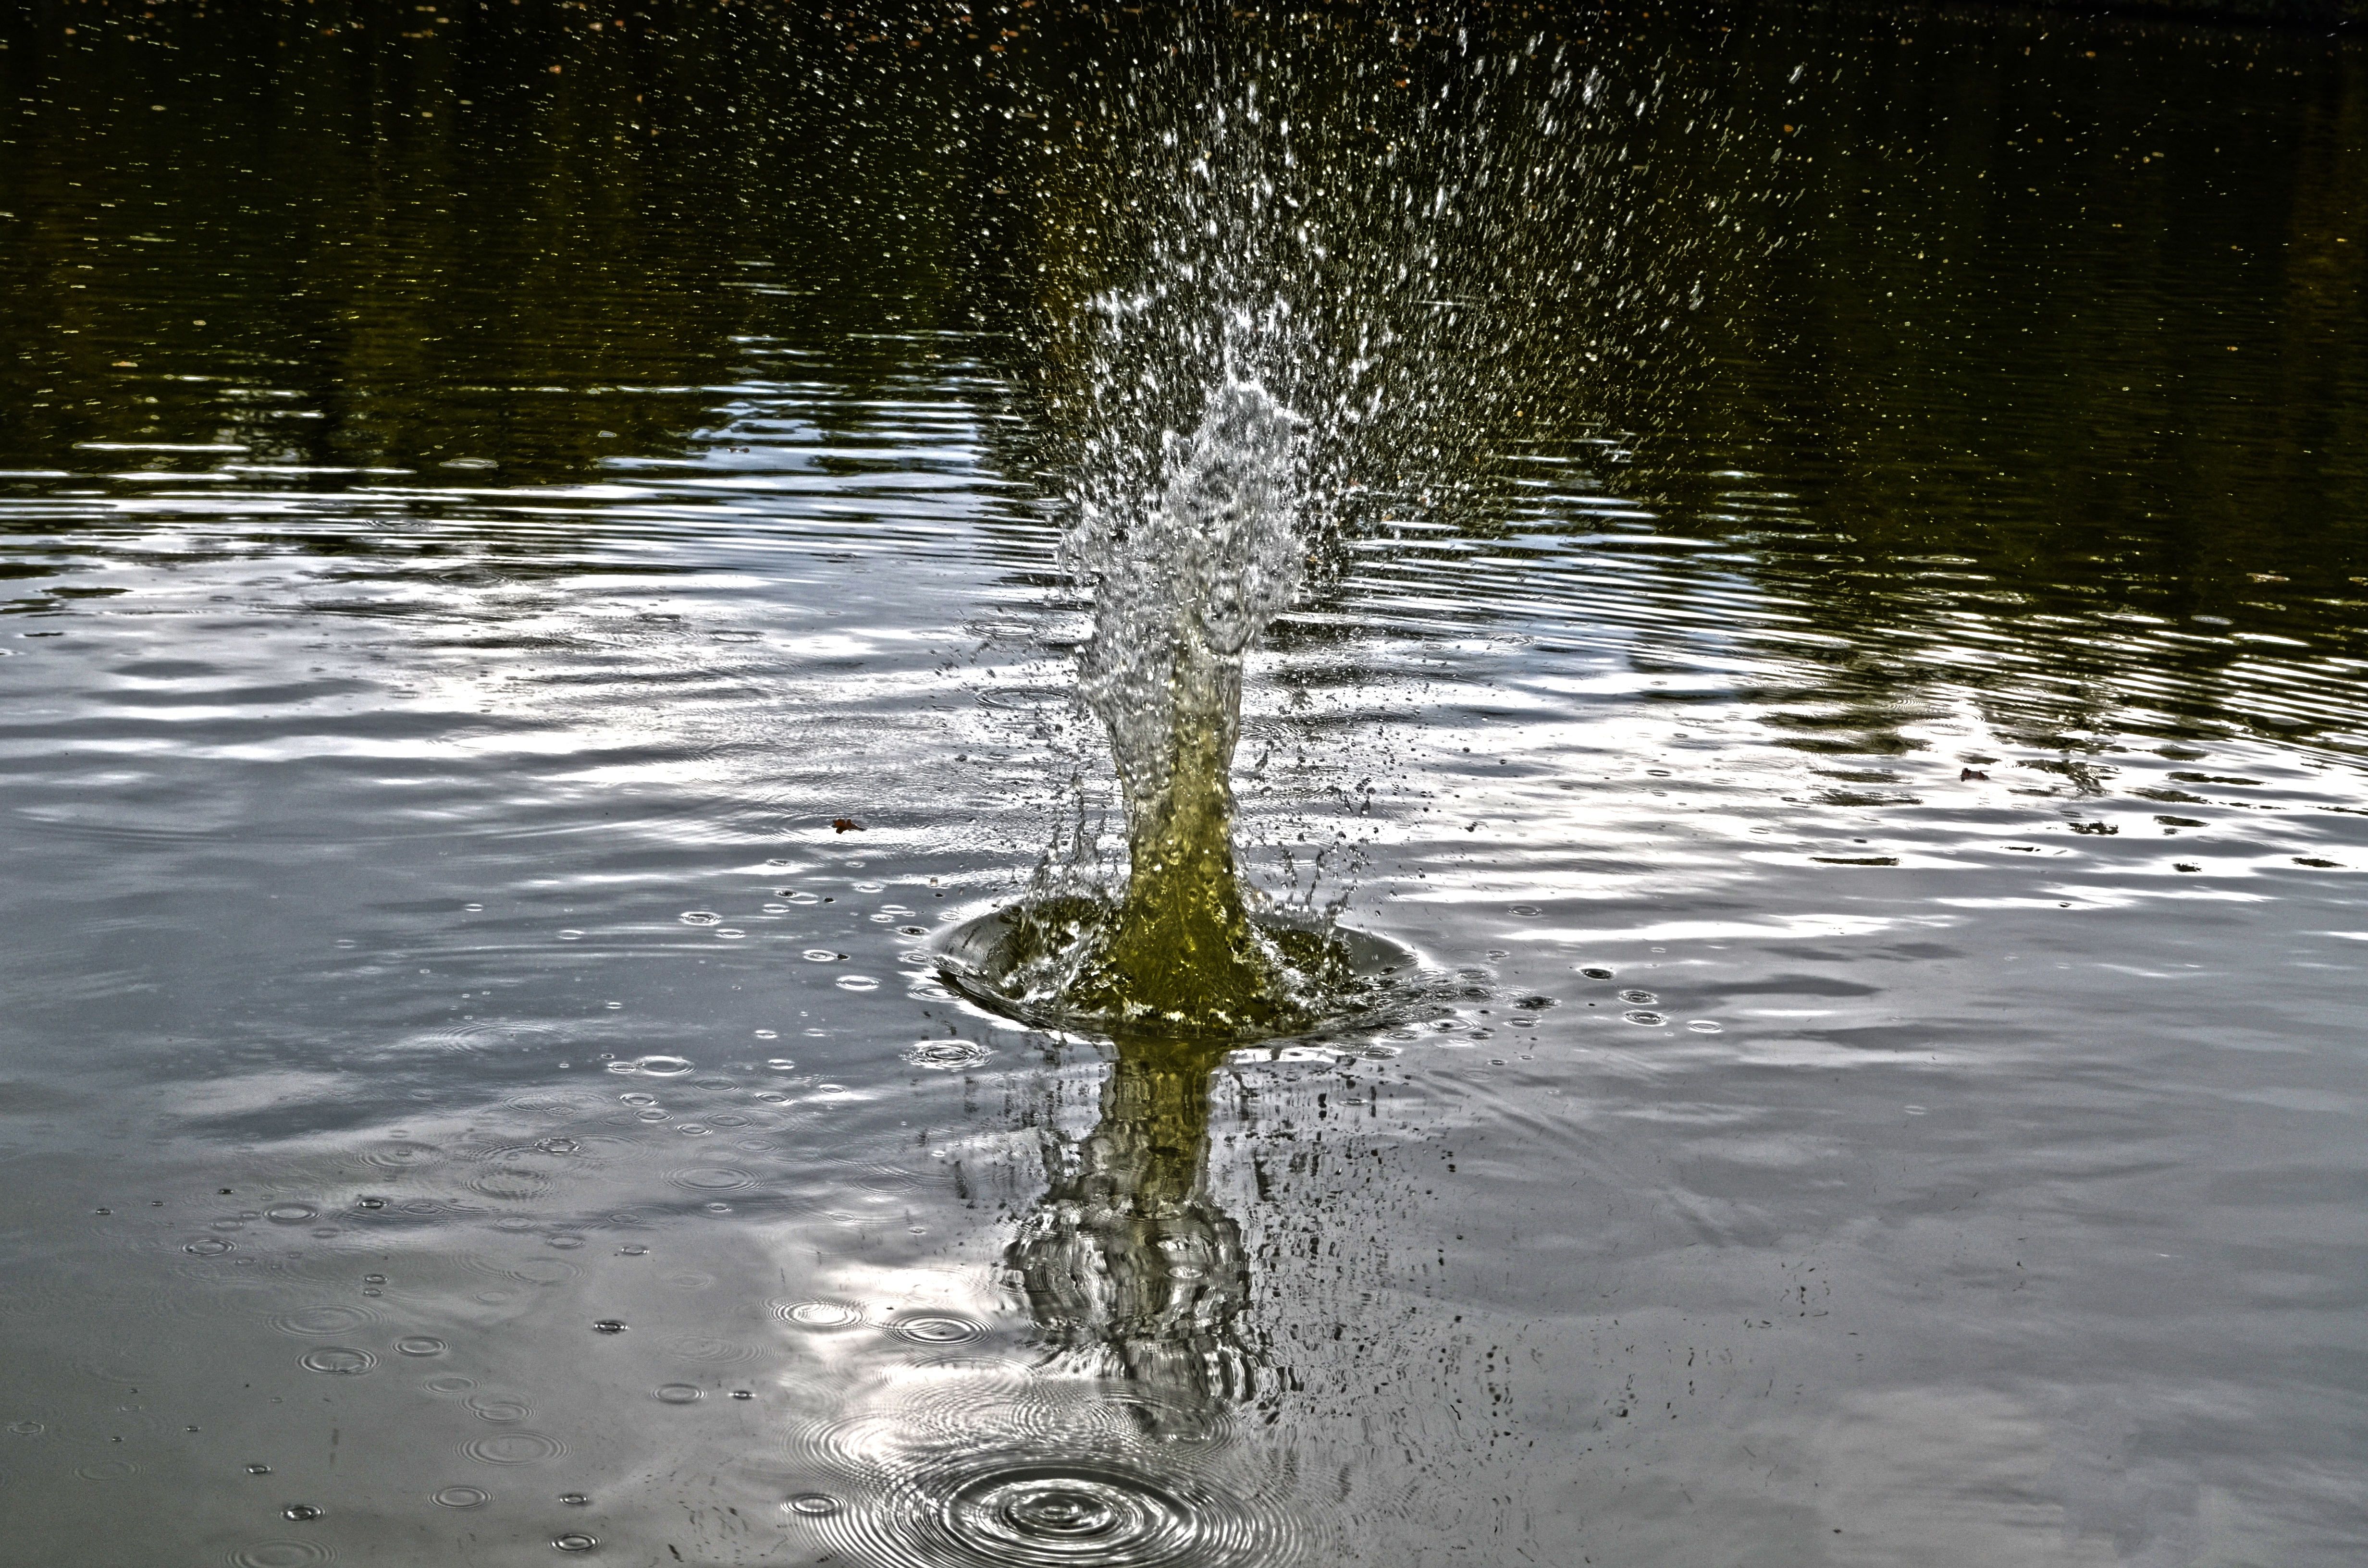
tree, water, nature, winter, plant, sunlight, leaf, wave, river, pond, reflection, splash, atmospheric phenomenon, woody plant